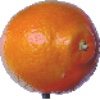
Label: tangelo